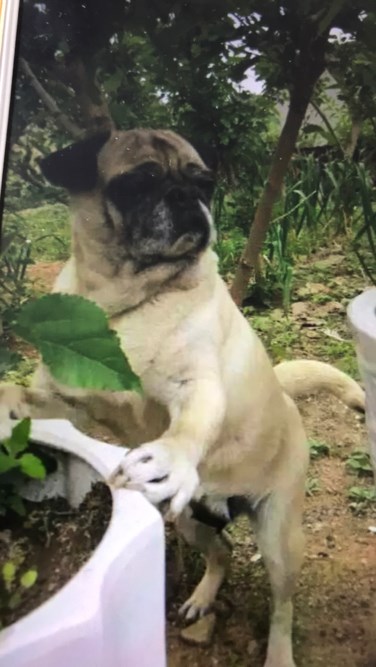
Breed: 798-n000130-pug